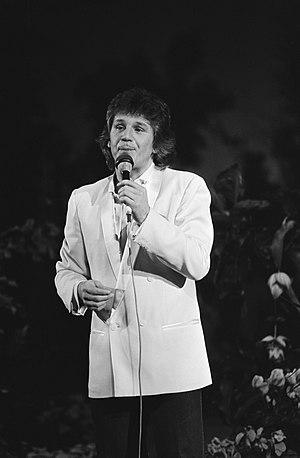
Gérard Lenorman, né Gérard Christian Éric Lenormand le 9 février 1945 à Bénouville dans le Calvados, est un auteur-compositeur-interprète français.